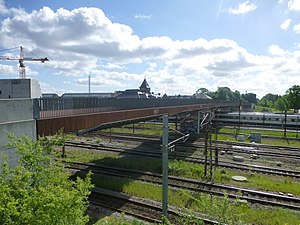
Langeliniebroen
Den nuværende Langeliniebro.
Langeliniebro er en bro mellem Østbanegade og Langelinie i København. Broen er en gang- og cykelbro, der fører over Østerport Stations sporterræn samt Folke Bernadottes Allé.